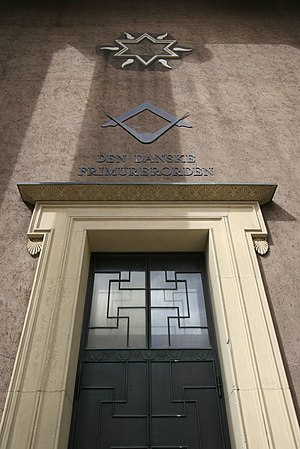
Den Danske Frimurerorden / Logebygninger / København
Over hoveddøren til Den Danske Frimurerordens bygning (kaldet Stamhuset) ses en alternativ udgave fra 2000'erne af frimurernes mest kendte symbol, der består af vinkelmåler og passer. Det alternative består i, at symbolet er vendt på hovedet (roteret 180 grader), hvormed det adskiller sig fra de andre frimurerordener inden for det såkaldte svenske system.[49]
Frimurerlogen i København
Den Danske Frimurerorden er en dansk forening og paraplyorganisation for nogle frimurerloger i Danmark. Den Danske Frimurerorden blev stiftet 16. november 1858. Frimurerlogerne under Den Danske Frimurerorden er selvstændige foreninger.